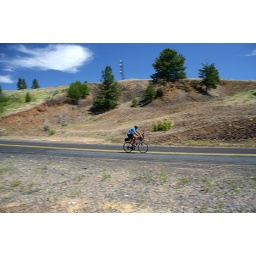
flying down a hill in Oregon